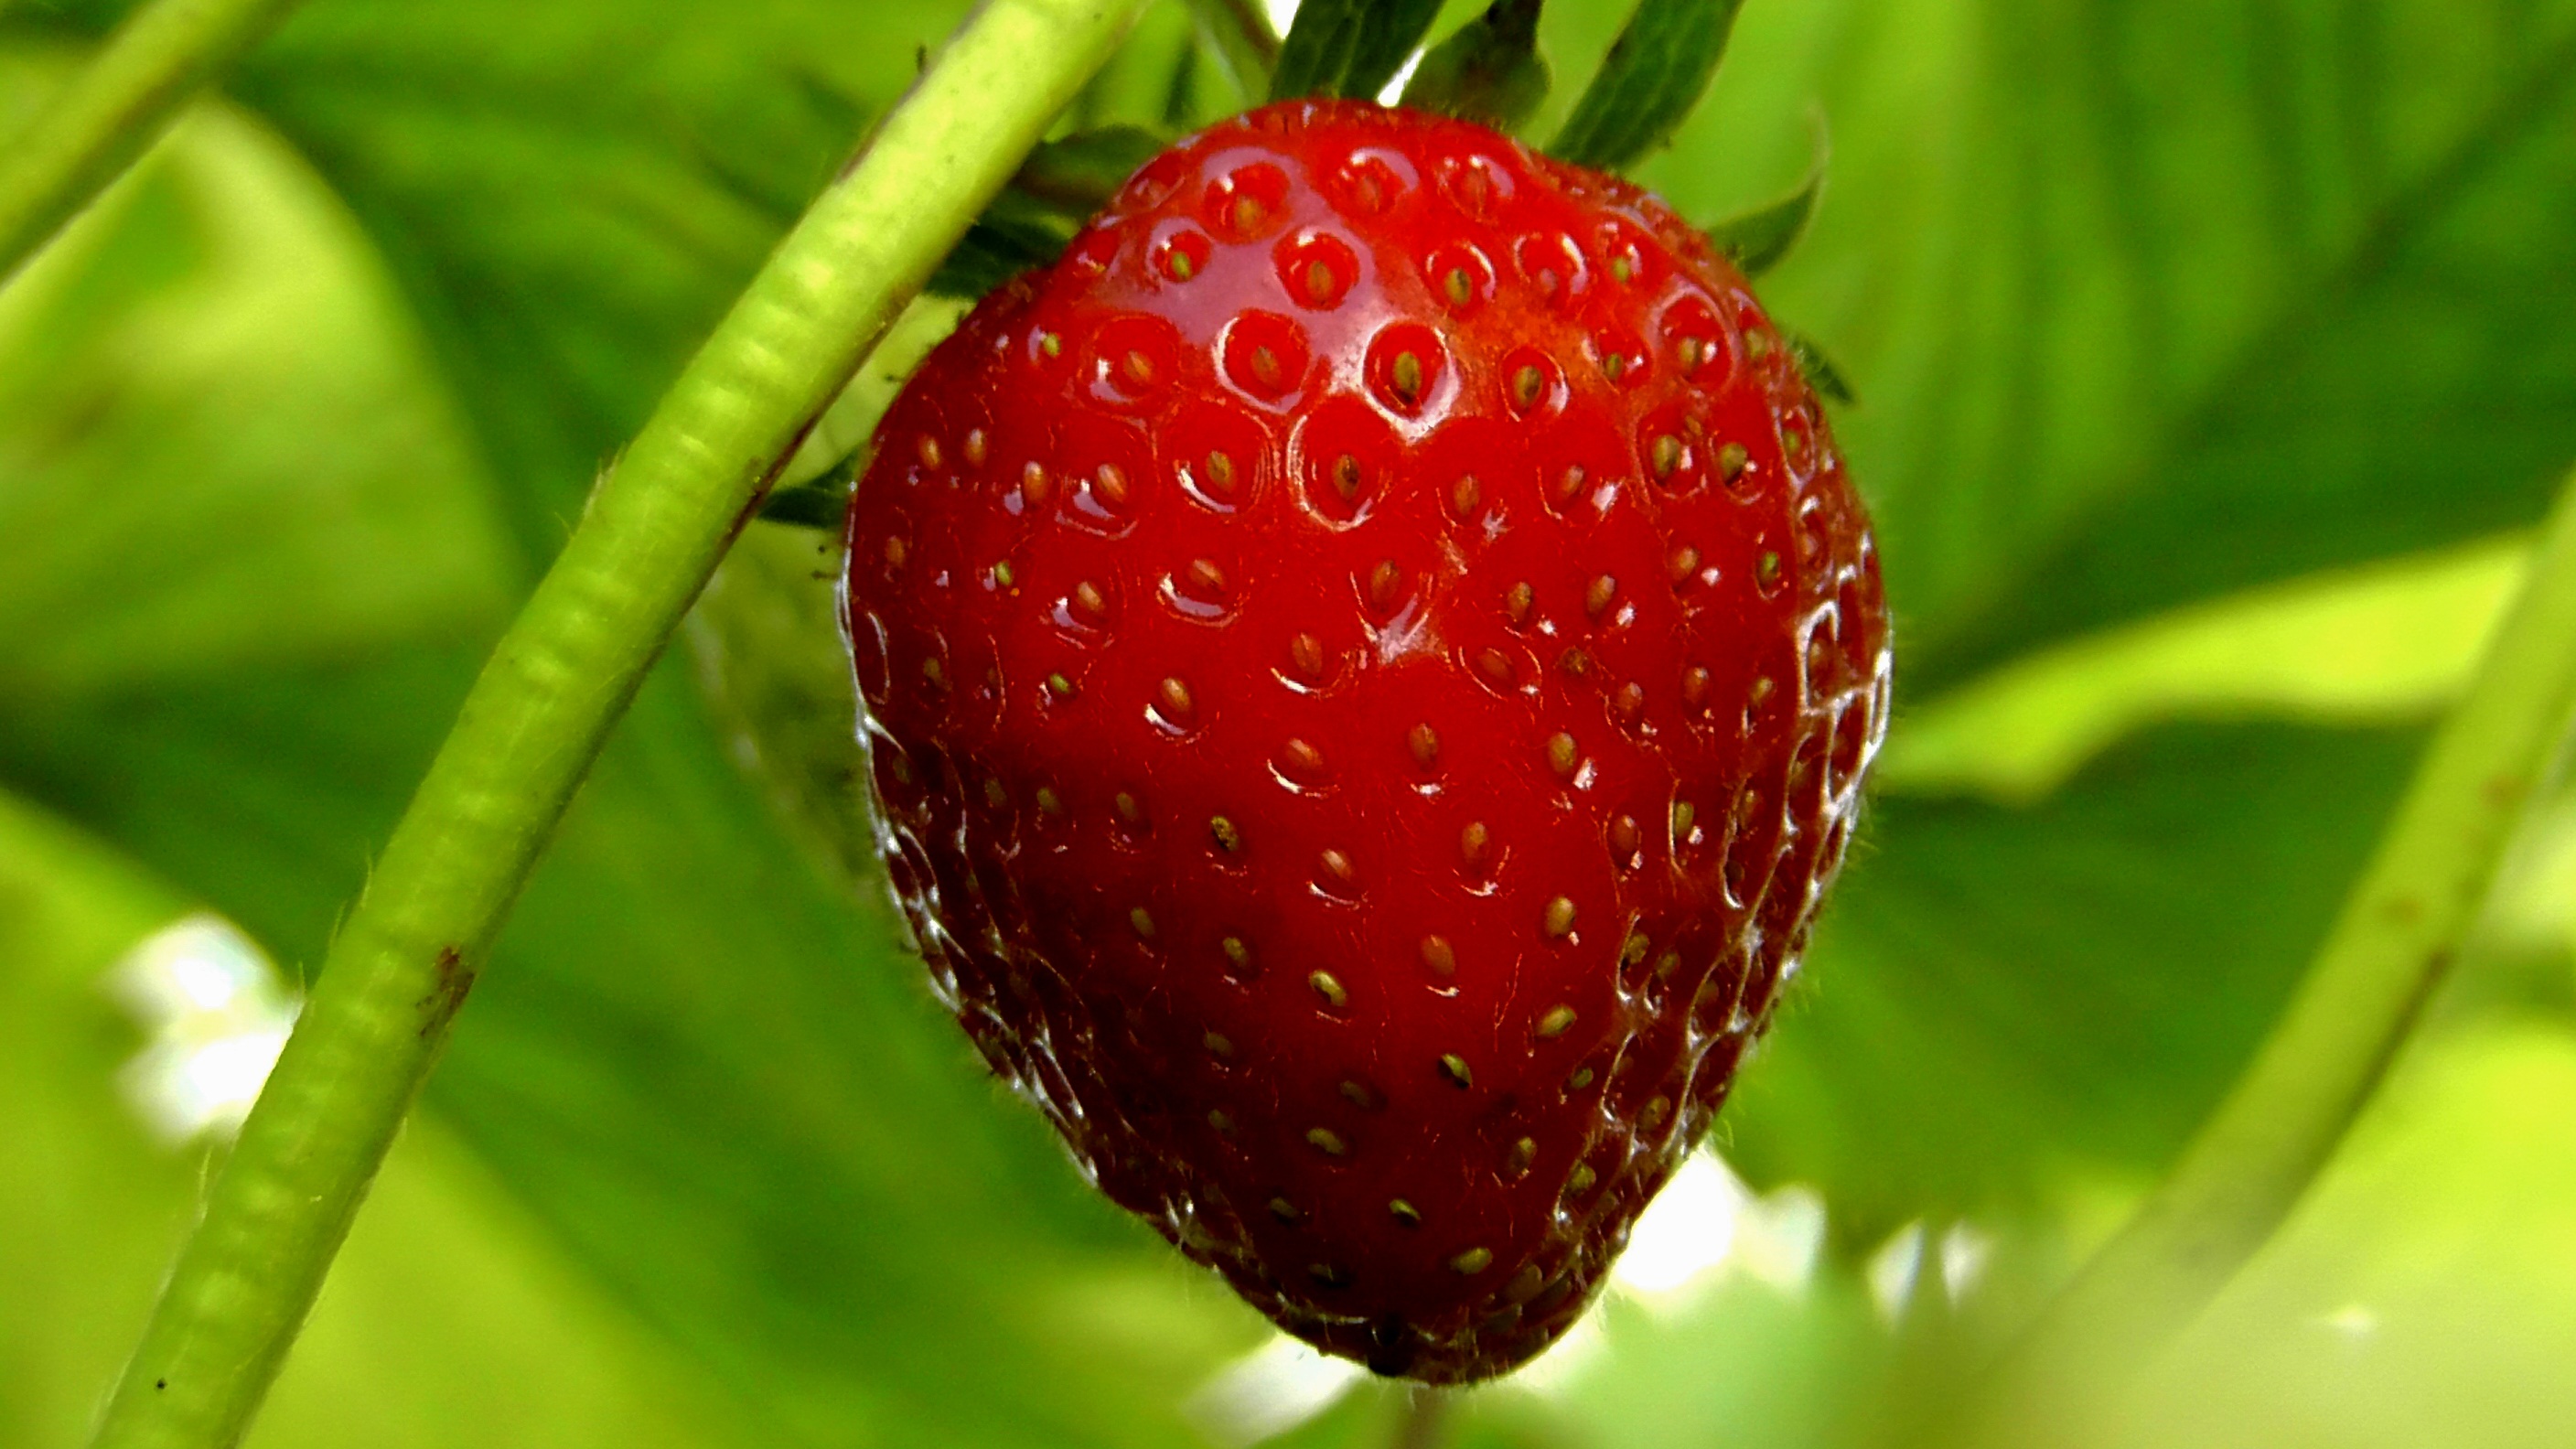
nature, plant, fruit, leaf, flower, petal, ripe, food, green, red, produce, delicious, strawberry, close up, berries, fruits, strawberries, macro photography, strawberry shrub, plant stem